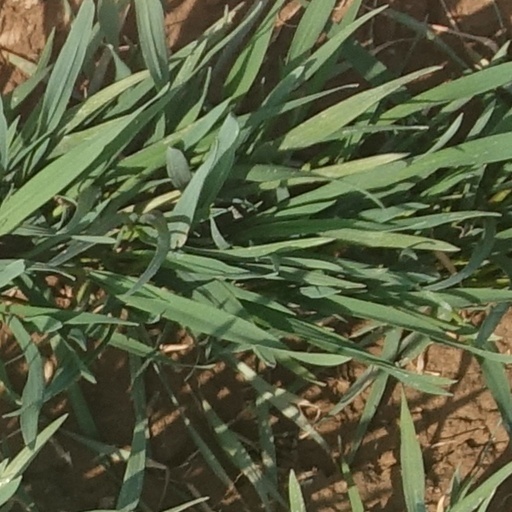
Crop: wheat